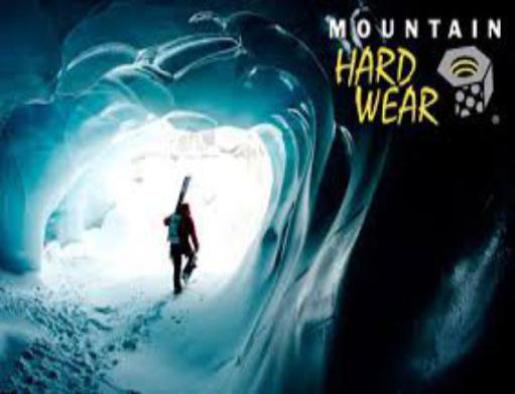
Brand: mountain hardwear
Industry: Clothes